Daddy Potts

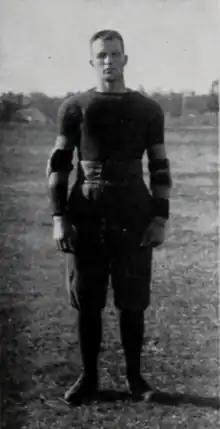
Potts at Clemson in 1918

Robert Crockett "Daddy" Potts (August 16, 1898 – August 11, 1981) was an American football player. He played professionally in the National Football League (NFL) for the Frankford Yellow Jackets in the 1926 NFL season. Potts won the 1926 NFL championship with the Yellow Jackets. Outside of the NFL, he played for the Millville Big Blue, a successful independent team out of New Jersey. In 1925 Rae and Millville (sometimes called the Haven-Villa of Winter Haven) played several pick-up games in Florida against the Tampa Cardinals, featuring Red Grange.